James A. Trimble

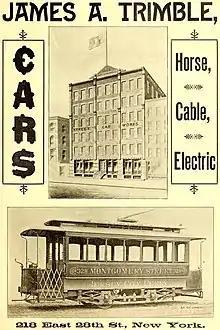
James A. Trimble street car works

James A. Trimble (born 1847 in New York City) was an inventor and the founder of his namesake street car works, established in 1869. The company was located at 218 East 28th St. in New York in a 6-story building. Trimble produced horse, cable and electric cars. Trimble's company built one of the mail carrying streetcars used in the city. Trimble was an inventor and secured several patents for improvements.